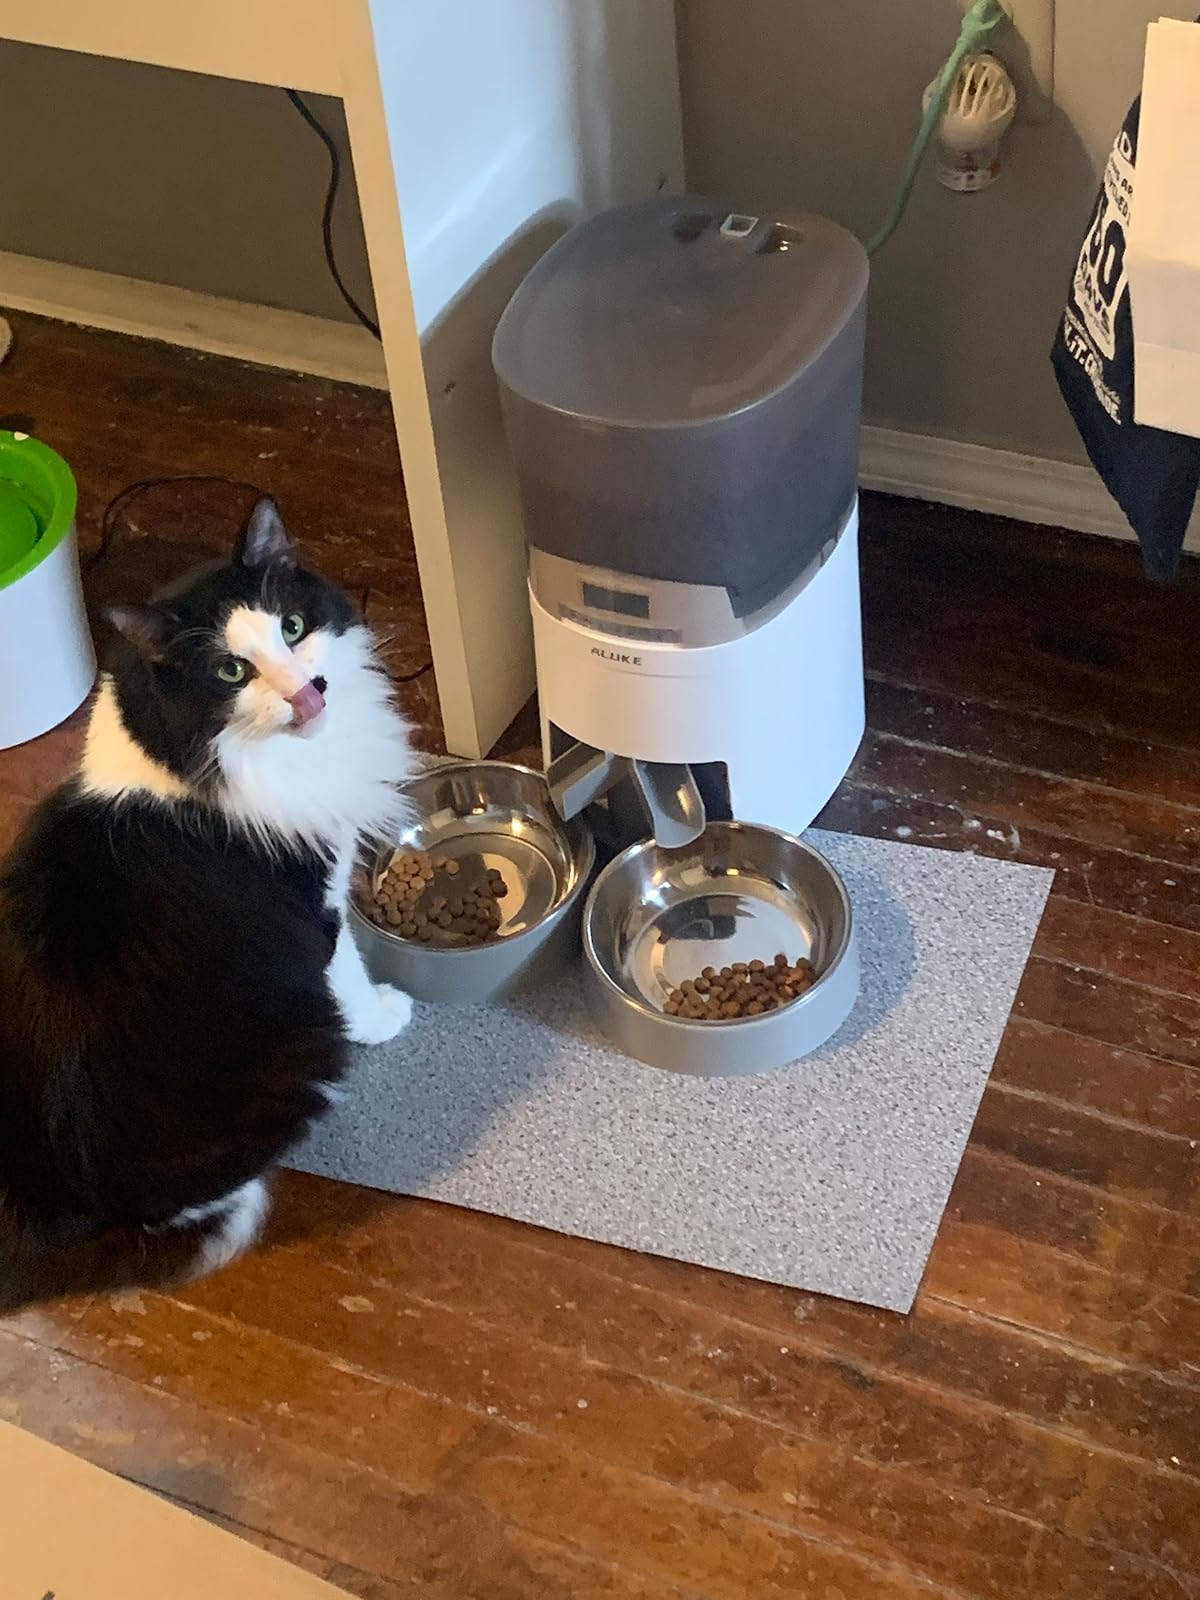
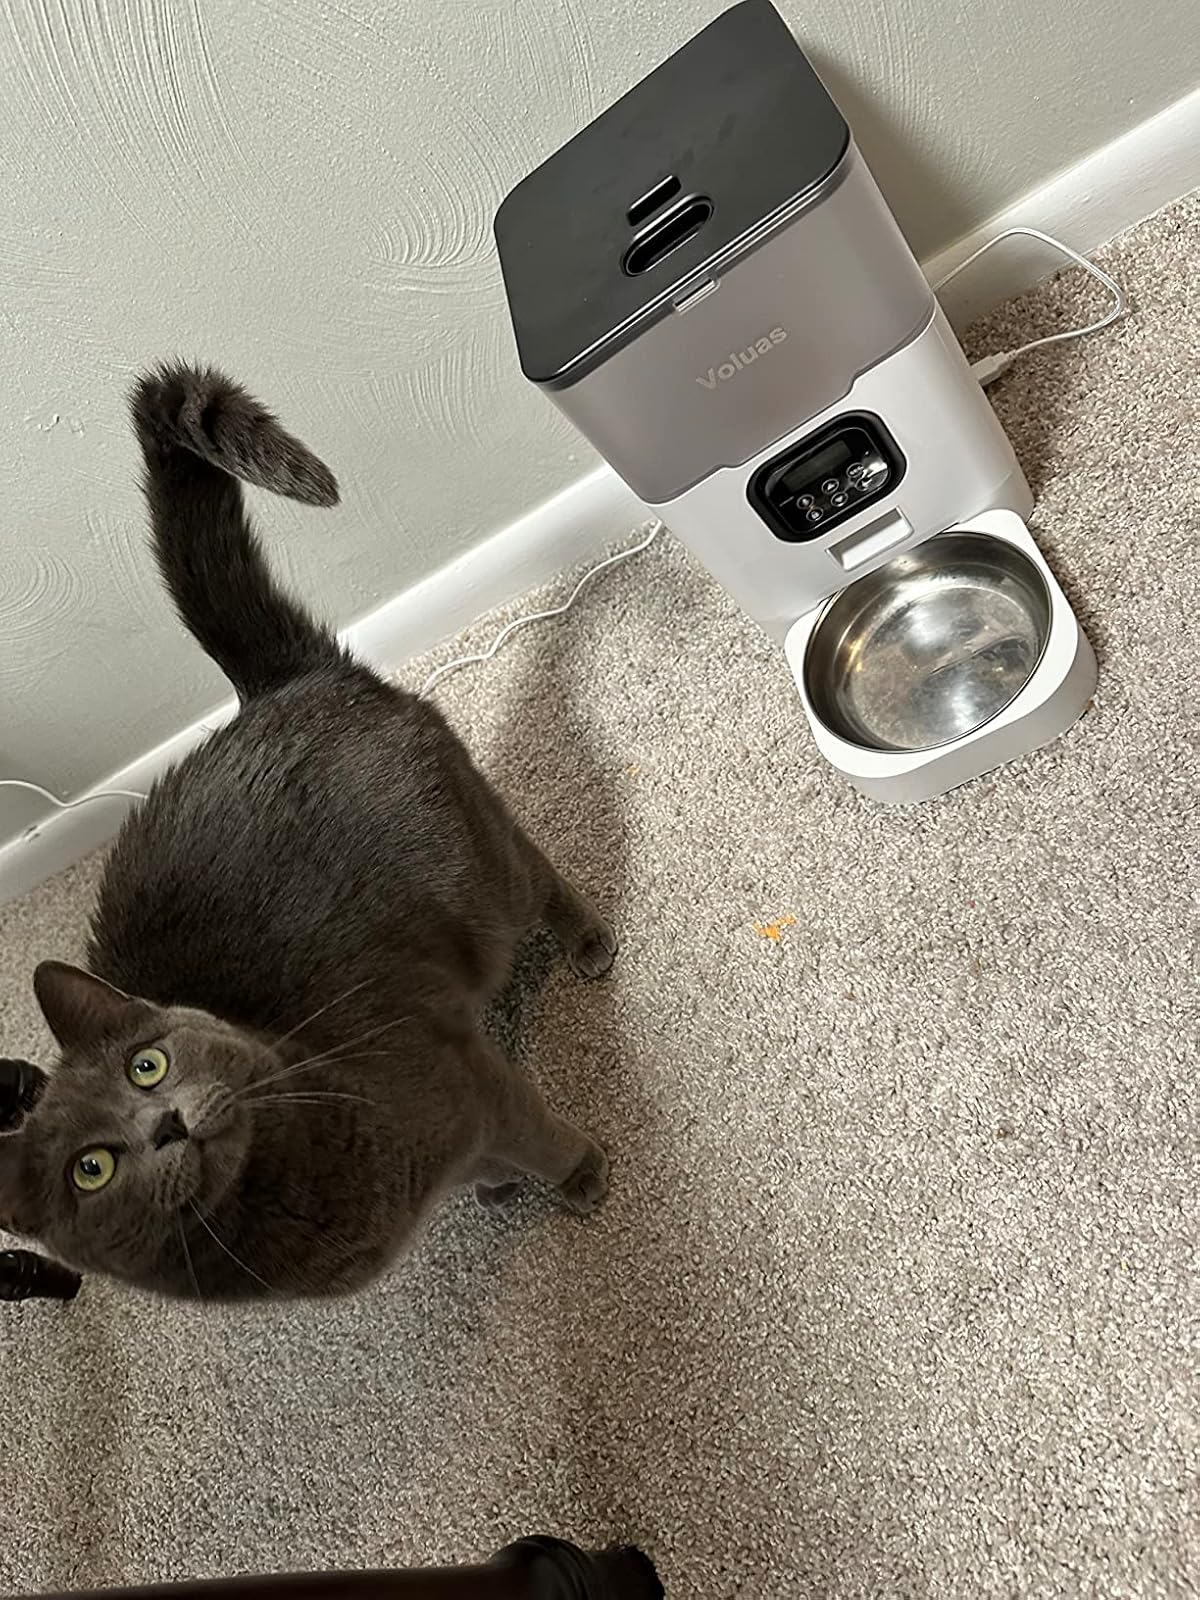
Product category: items_feeder
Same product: no